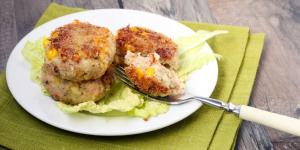
entrada de atun